Catholic Church and Nazi Germany

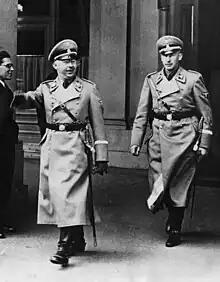
Heinrich Himmler "(left)" and Reinhard Heydrich, heads of the Nazi security forces, were vehemently anti-Catholic.

In Poland, Slovenia and Austria, Nazi persecution of the church was harshest. In Austria in particular, the Catholic resistance against National Socialism was active very early on. The groups wanted on the one hand, like those around the Augustinian monk Roman Karl Scholz, to inform the population about the Nazi crimes and, on the other hand, to take active robust action against the Nazi system The group around Karl Burian planned to blow up the Gestapo headquarters in Vienna and the group around Heinrich Maier successfully redirected the production sites of V-1, V-2 rockets, Tiger tanks, Messerschmitt Bf 109, Messerschmitt Me 163 Komet and other aircraft to the Allies so that they could bomb more accurately and the war was over faster. Maier and his people were in contact with Allen Dulles, the head of the OSS in Switzerland since 1942. The group reported to him also about the mass murder in Auschwitz. These Catholic groups were radically persecuted by the Gestapo, also because they uncompromisingly wanted to remove the Austrian territories from the German Reich.